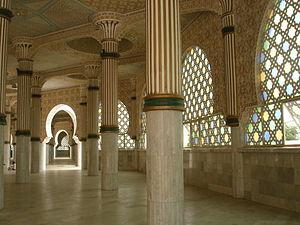
Le magal de Touba est la plus importante fête religieuse de la confrérie mouride du Sénégal. Il commémore le départ en exil au Gabon du fondateur de la confrérie Ahmadou Bamba en 1895. Il est célébré à Touba, au Sénégal, depuis 1928, l'année ayant suivi la mort de Bamba. En 2011, le grand magal a rassemblé plus de trois millions de pèlerins.
La Grande Mosquée de Touba est le plus important édifice de la ville de Touba au Sénégal la plus grande mosquée du pays aussi et l'une des plus grandes mosquées d'Afrique.